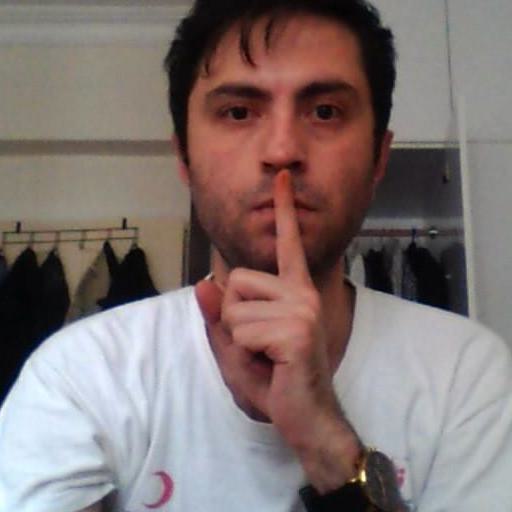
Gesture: mute